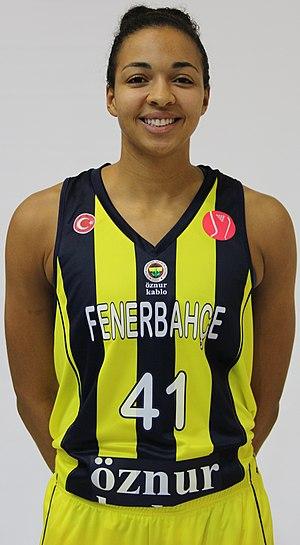
Kiah Stokes est une joueuse américaine de basket-ball, triple championne NCAA avec les Huskies du Connecticut.